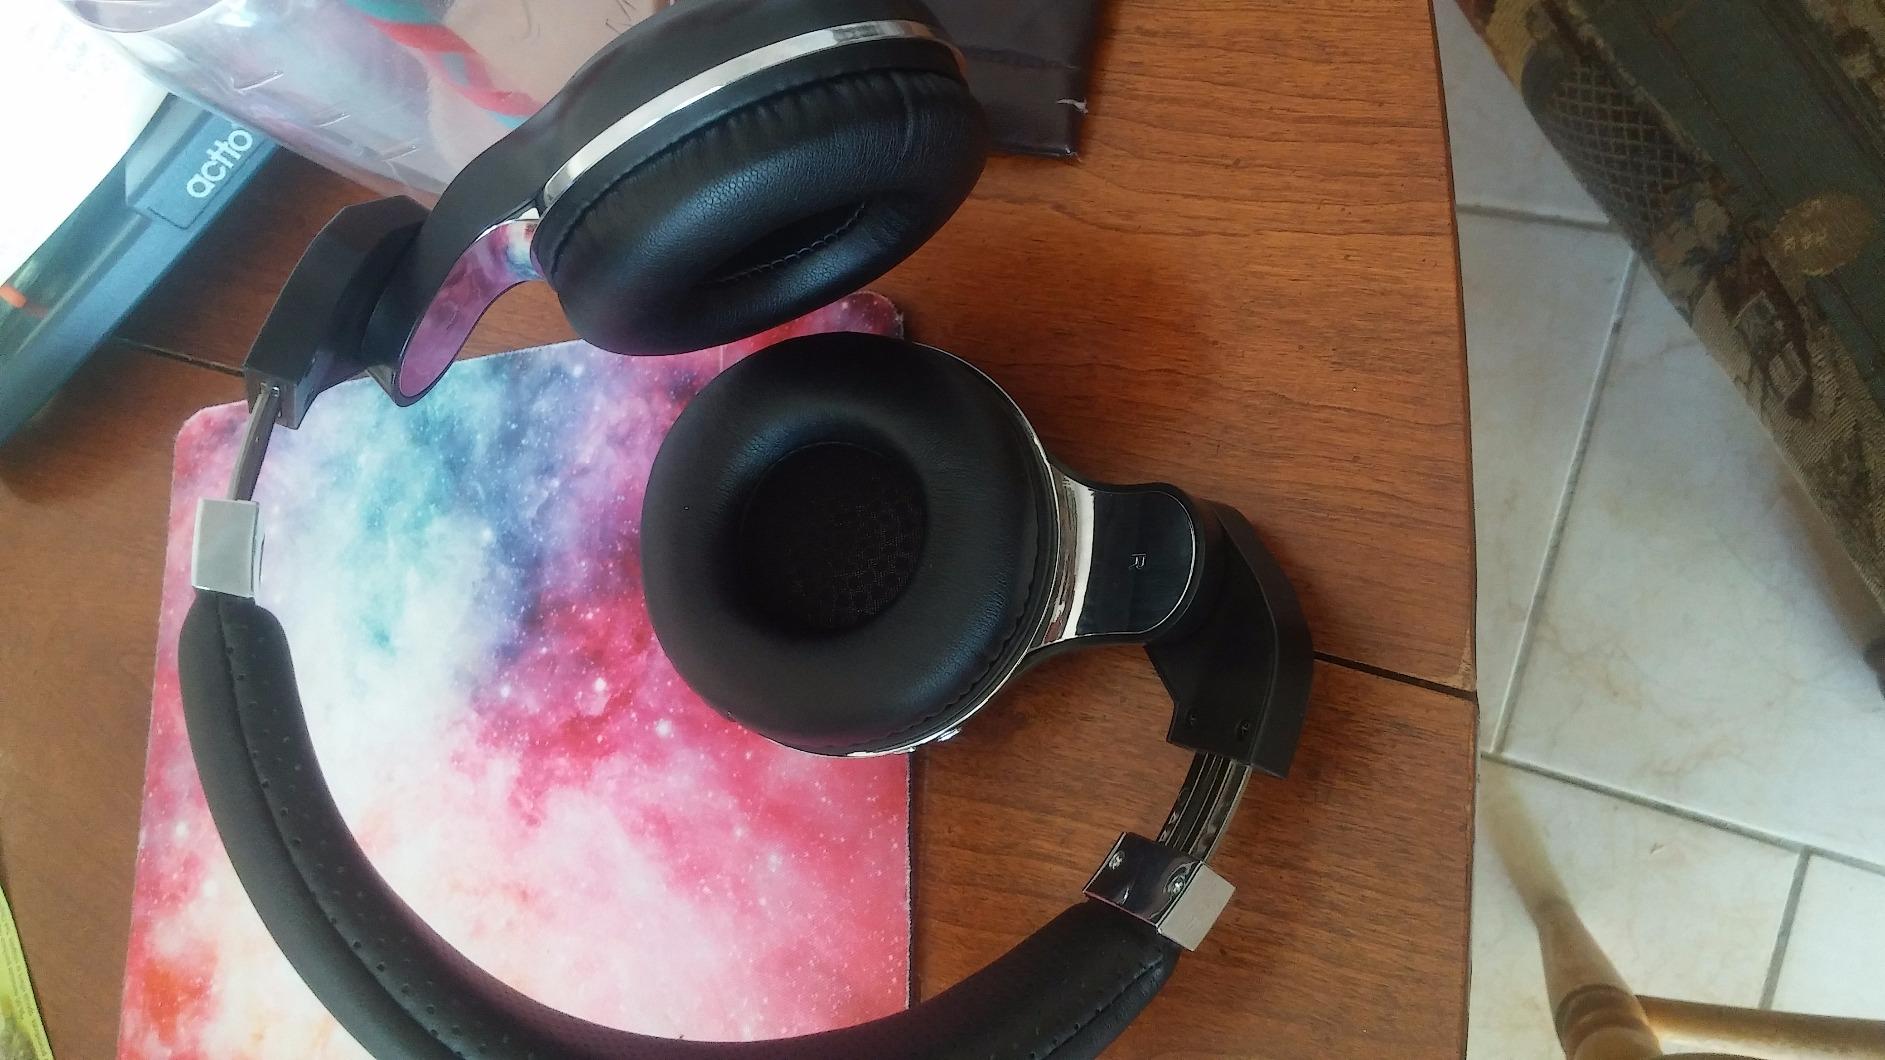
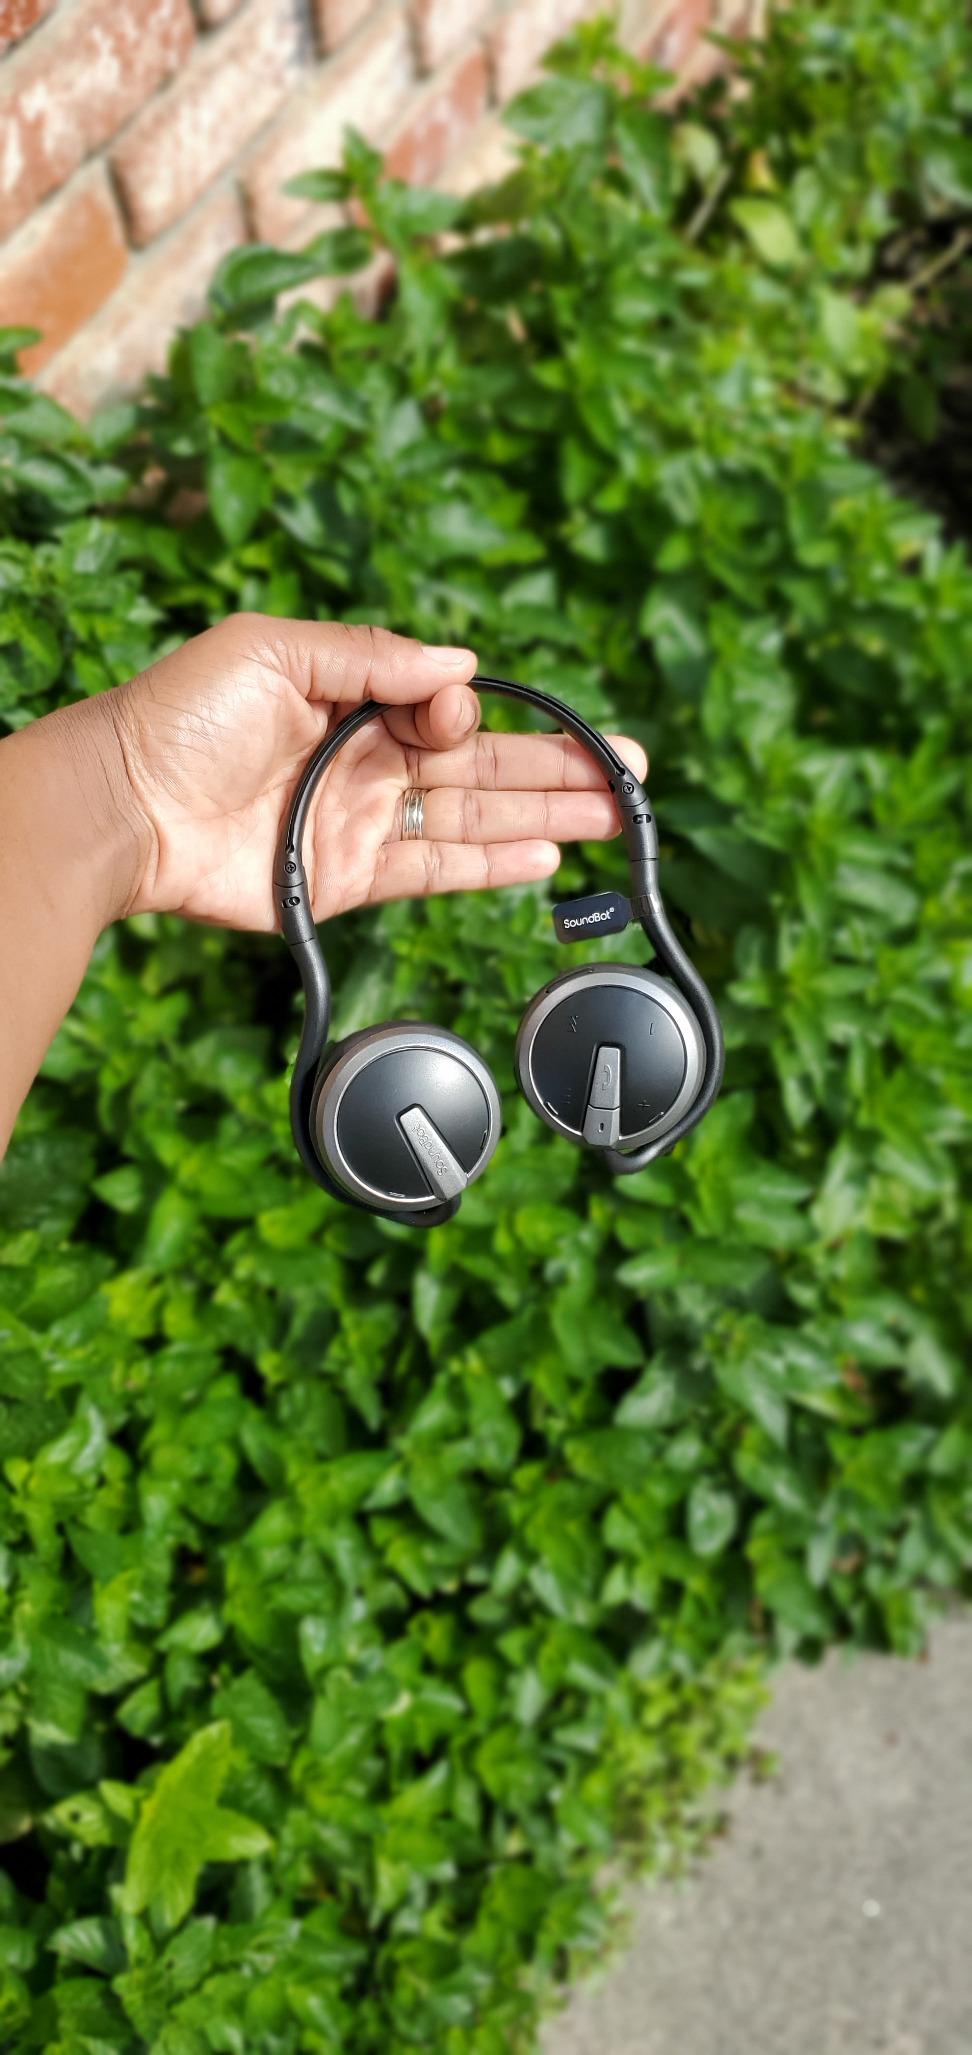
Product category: headphones
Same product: no